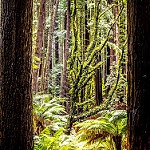
Scene: Outdoor